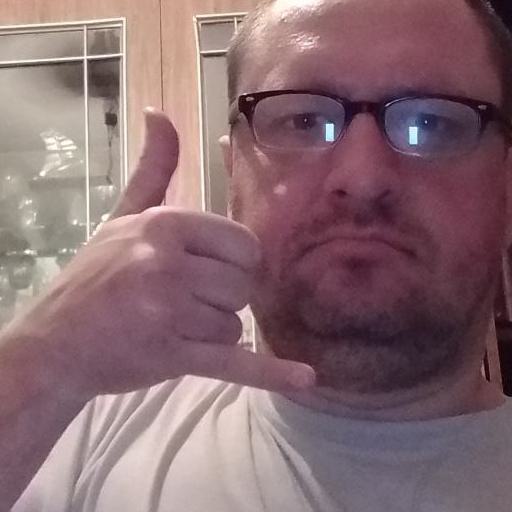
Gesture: call